Port of Detroit

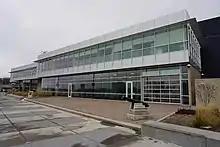
Port Detroit

The port authority opened the $22 million Carl M. Levin Public Dock and Terminal on July 18, 2011 to attract Great Lakes cruise ships, and possibly to begin passenger ferry service between Detroit and Windsor, Ontario. The two-story, 21,000 square foot terminal is located at 130 East Atwater Street between the Renaissance Center and Hart Plaza, and includes a 250-foot off-shore wharf. A customs processing area is located on the first floor of the terminal building, and a public lounge and open-air balcony is located on the second floor. The offices for the Detroit/Wayne County Port Authority are also located in the facility.